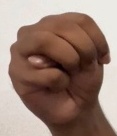
ASL sign: M